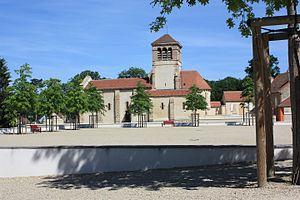
Église romane Sainte-Marthe et Saint-Martin des xie et xiie siècles
Toulon-sur-Allier est une commune française, située dans le département de l'Allier en région Auvergne-Rhône-Alpes.